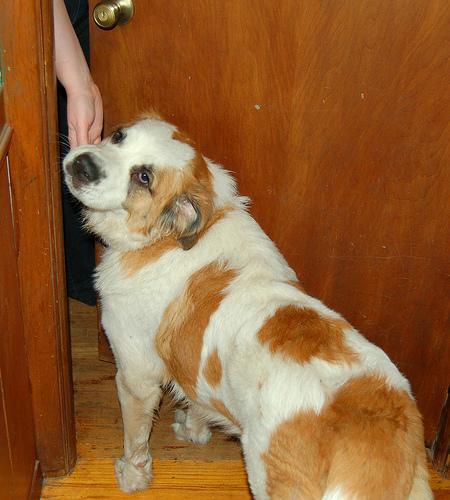
saint bernard